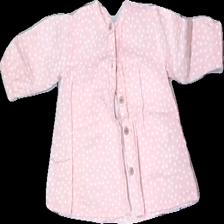
View: front
Type: Blouse
Category: Children
Brand: Lindex
Colors: White, Pink
Material: 100% Cotton
Pattern: Dots
Cut: Regular
Size: 68
Price range: 50-100
Recommended usage: Reuse